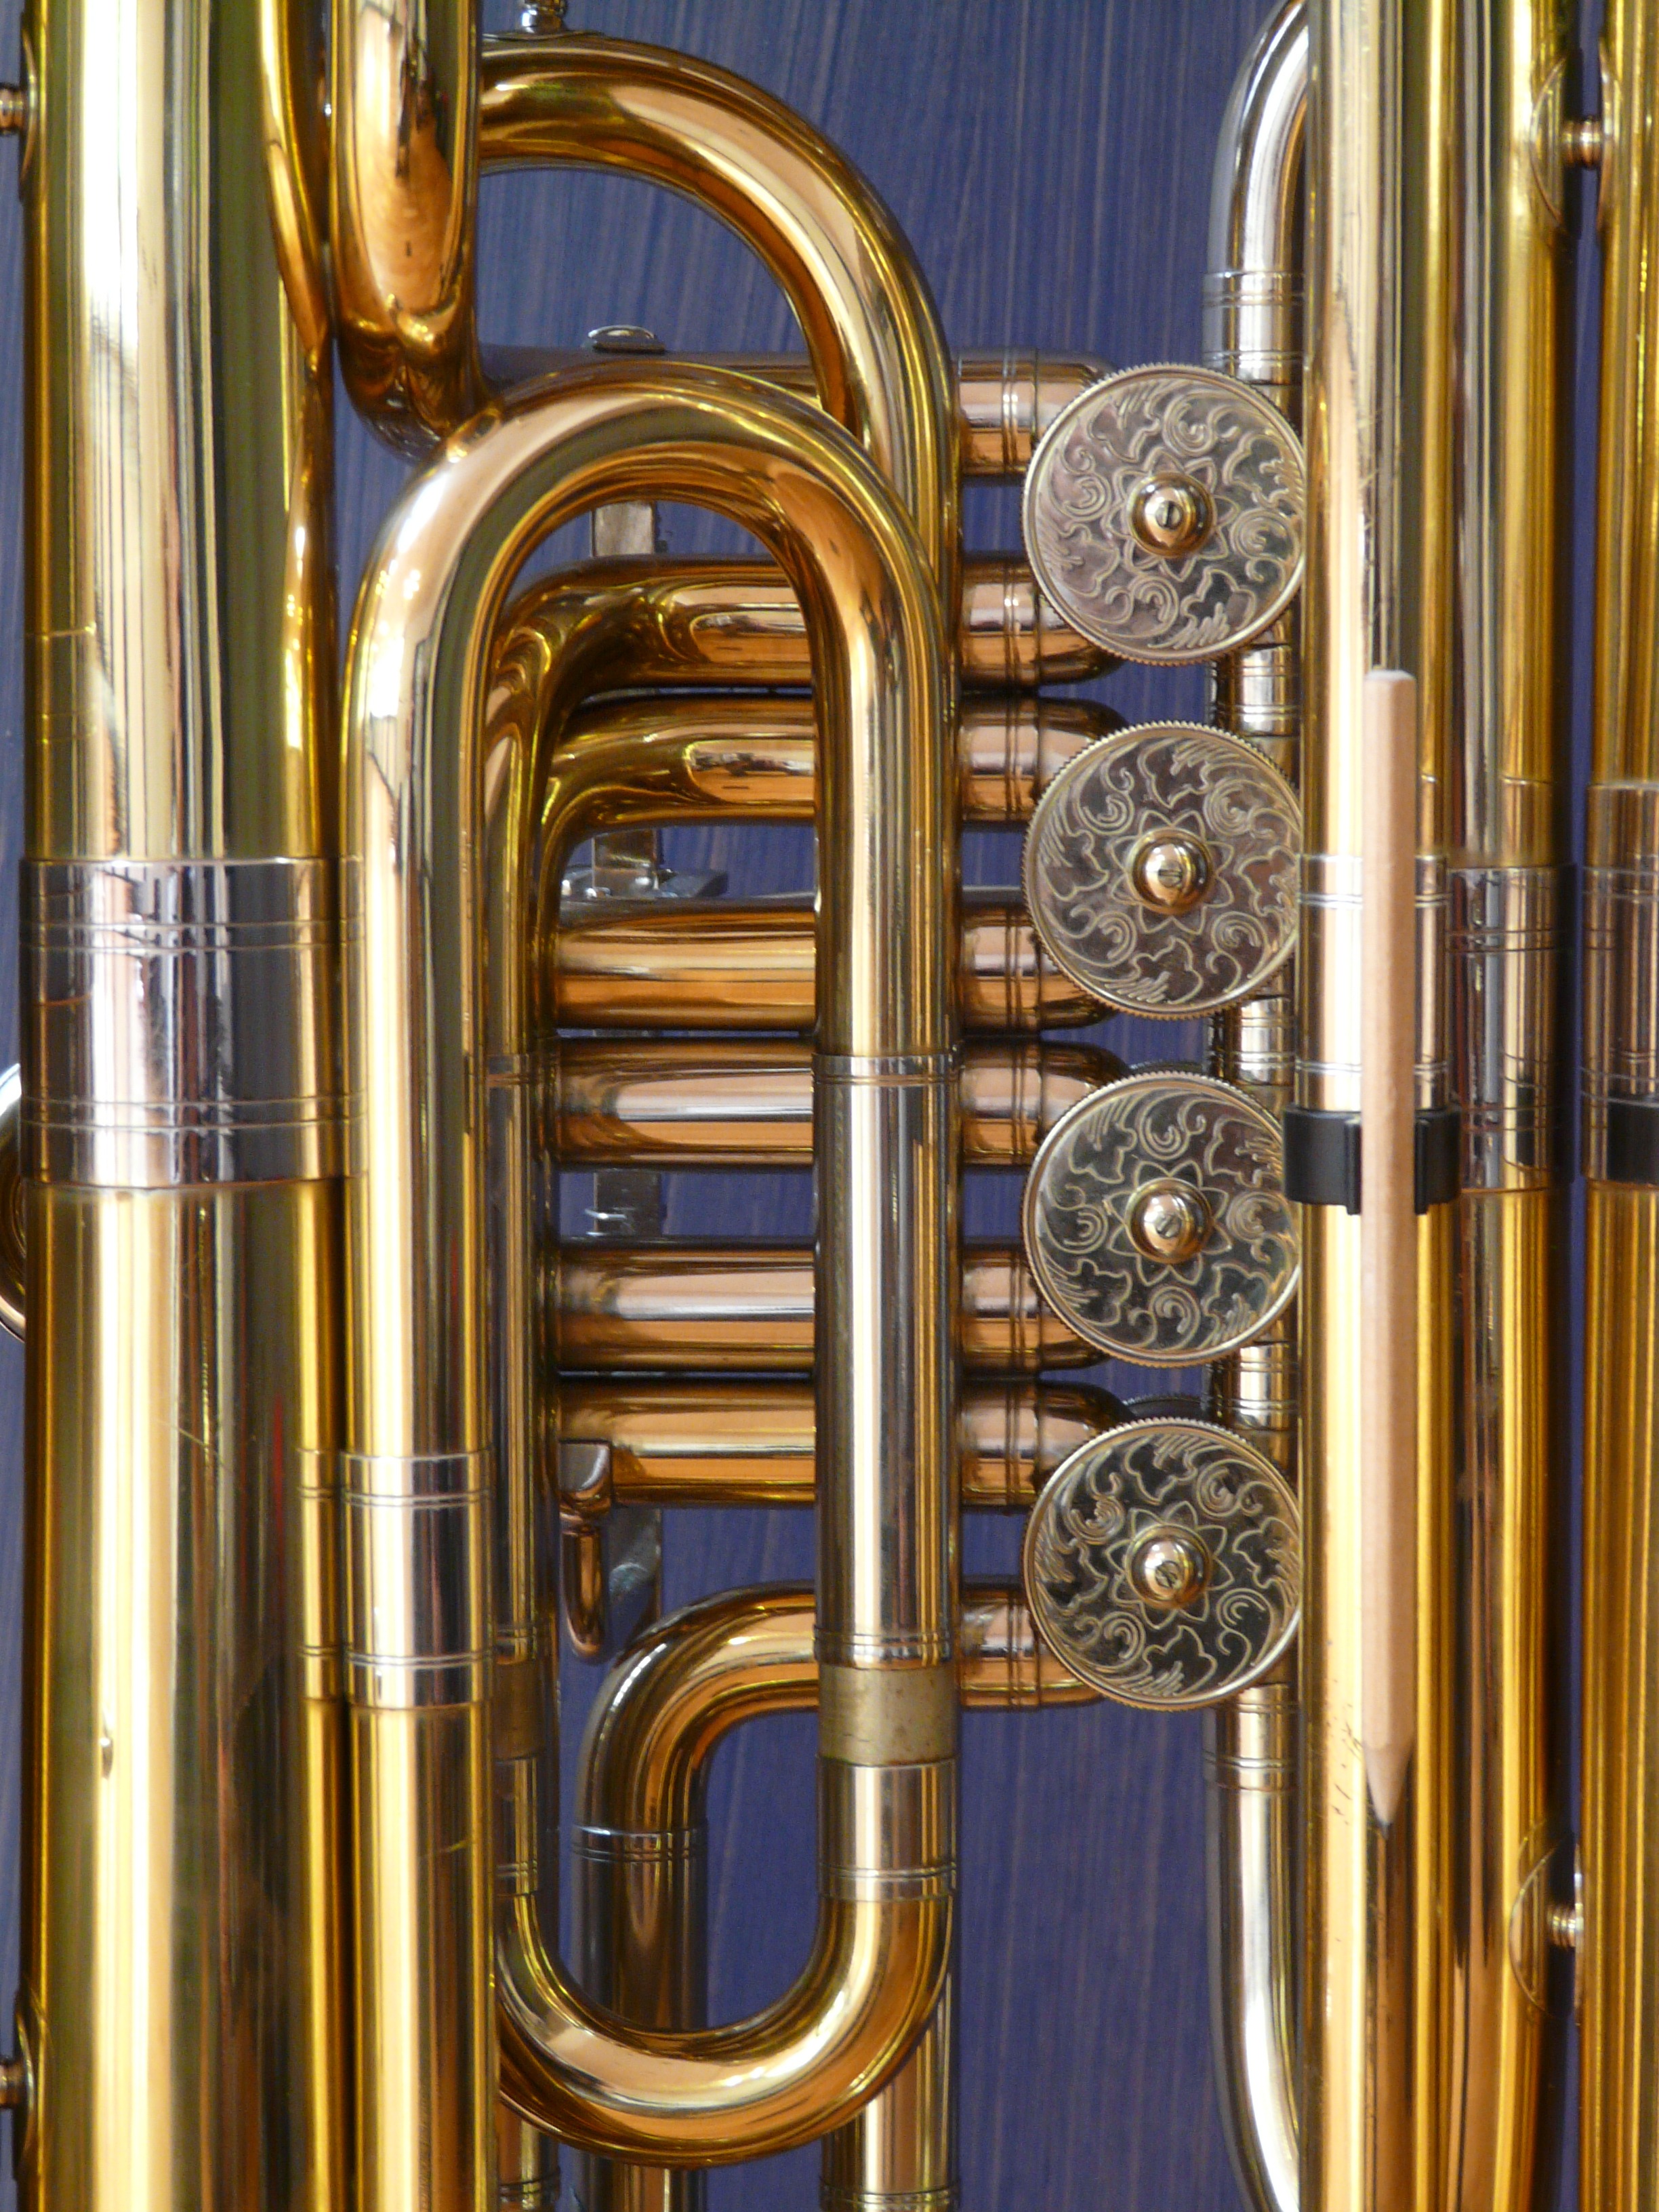
play, instrument, chapel, musical instrument, trombone, gold, brass, blow, trumpet, tuba, valves, gloss, wind instrument, view details, brass instrument, blowers, string instrument, baritone saxophone, euphonium, types of trombone, saxhorn, alto horn, rotary valves, stimmzug